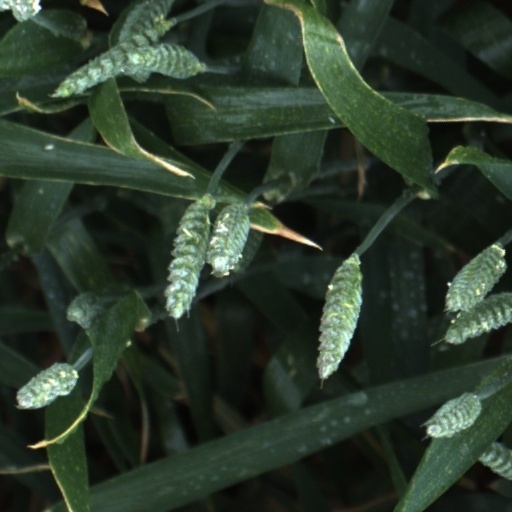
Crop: wheat